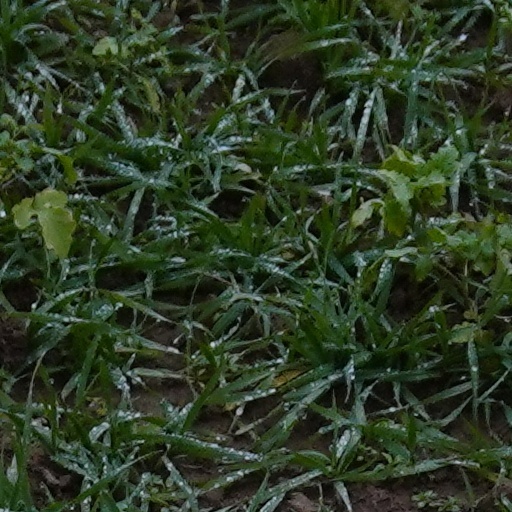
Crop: wheat